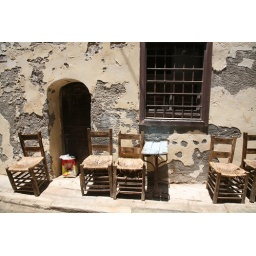
Delapidated Wall. A street scene depicting a delapidated wall on a street in Rasheed, Egypt.  Color photography by Donna Corless.